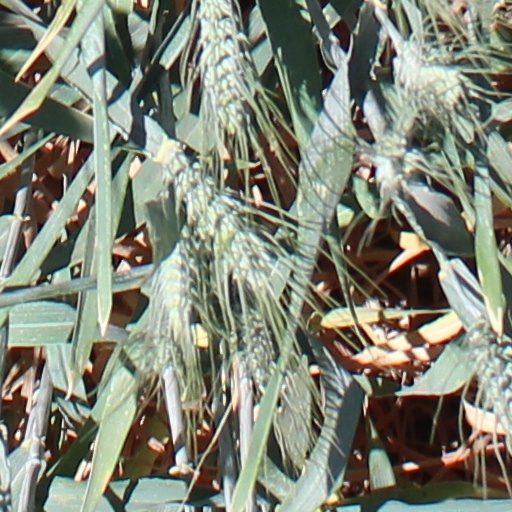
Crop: wheat